Philippine expressway network

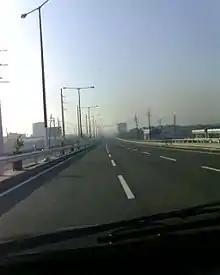
The Skyway, the first elevated toll road in the country, as pictured in 2007

The first expressways in the Philippines are the North Luzon Expressway (NLEX) and the South Luzon Expressway (SLEX), both of which were built in the late 1960s. The first elevated toll road in the Philippines is the Skyway, with its construction consisting of numerous sections called "stages". Its latest section, Stage 3, was completed in 2021. The Southern Tagalog Arterial Road (STAR) Tollway, from Santo Tomas to Lipa in Batangas was opened in 2001 and was extended in 2008. The Subic–Clark–Tarlac Expressway (SCTEX), the longest tollway in the Philippines was opened in 2008, setting the stage for the development of the Tarlac–Pangasinan–La Union Expressway (TPLEX), which would extend beyond the SCTEX' northern terminus in Tarlac City. The TPLEX was opened in 2013. The Cavite–Laguna Expressway (CALAX), another expressway in Southern Luzon, was partially opened on October 30, 2019. The Central Luzon Link Expressway (CLLEX) was partially opened on July 15, 2021.